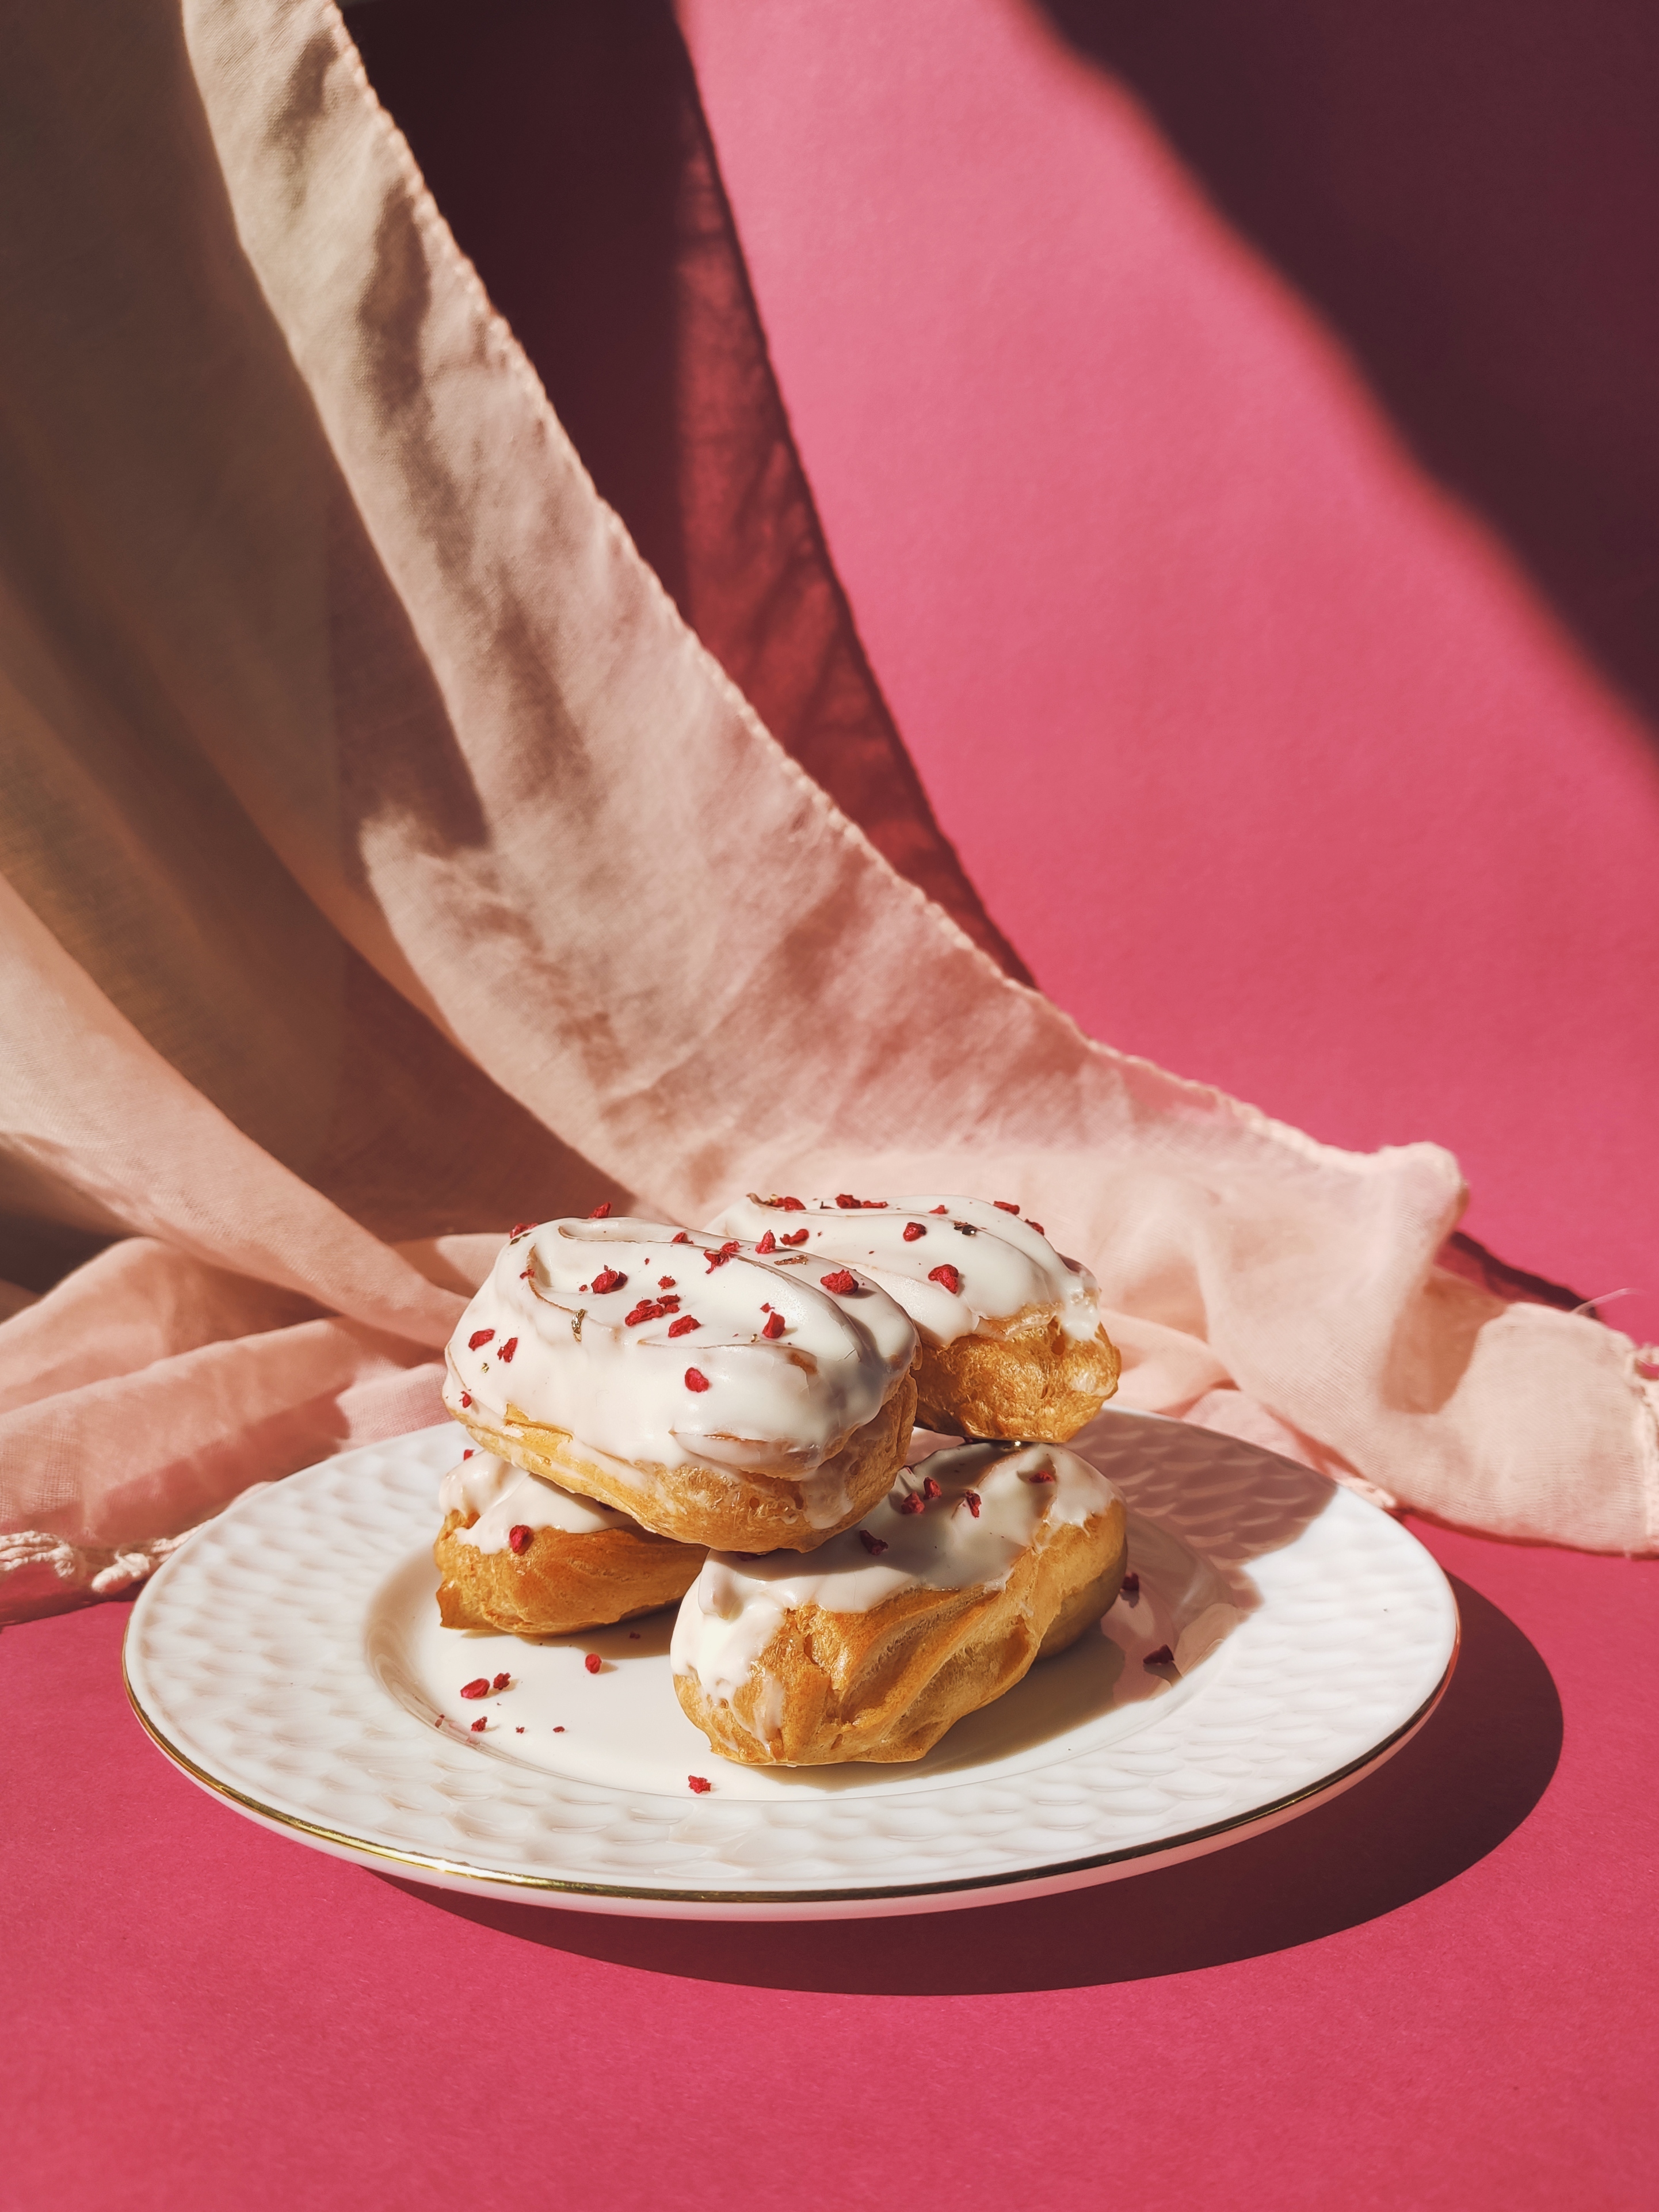
food, tableware, ingredient, recipe, plate, dishware, fast food, ice cream, cream, gelato, dish, cuisine, serveware, finger food, junk food, comfort food, baked goods, produce, dessert, Chiboust cream, frozen dessert, clotted cream, table, culinary art, sweetness, whipped cream, cake, baking, delicacy, dairy, mascarpone, side dish, buttercream, la carte food, american food, mixture, dame blanche, breakfast, snack, hors d oeuvre, sour cream, meringue, tortilla, nail, meal, sundae, human leg, pastry, garnish